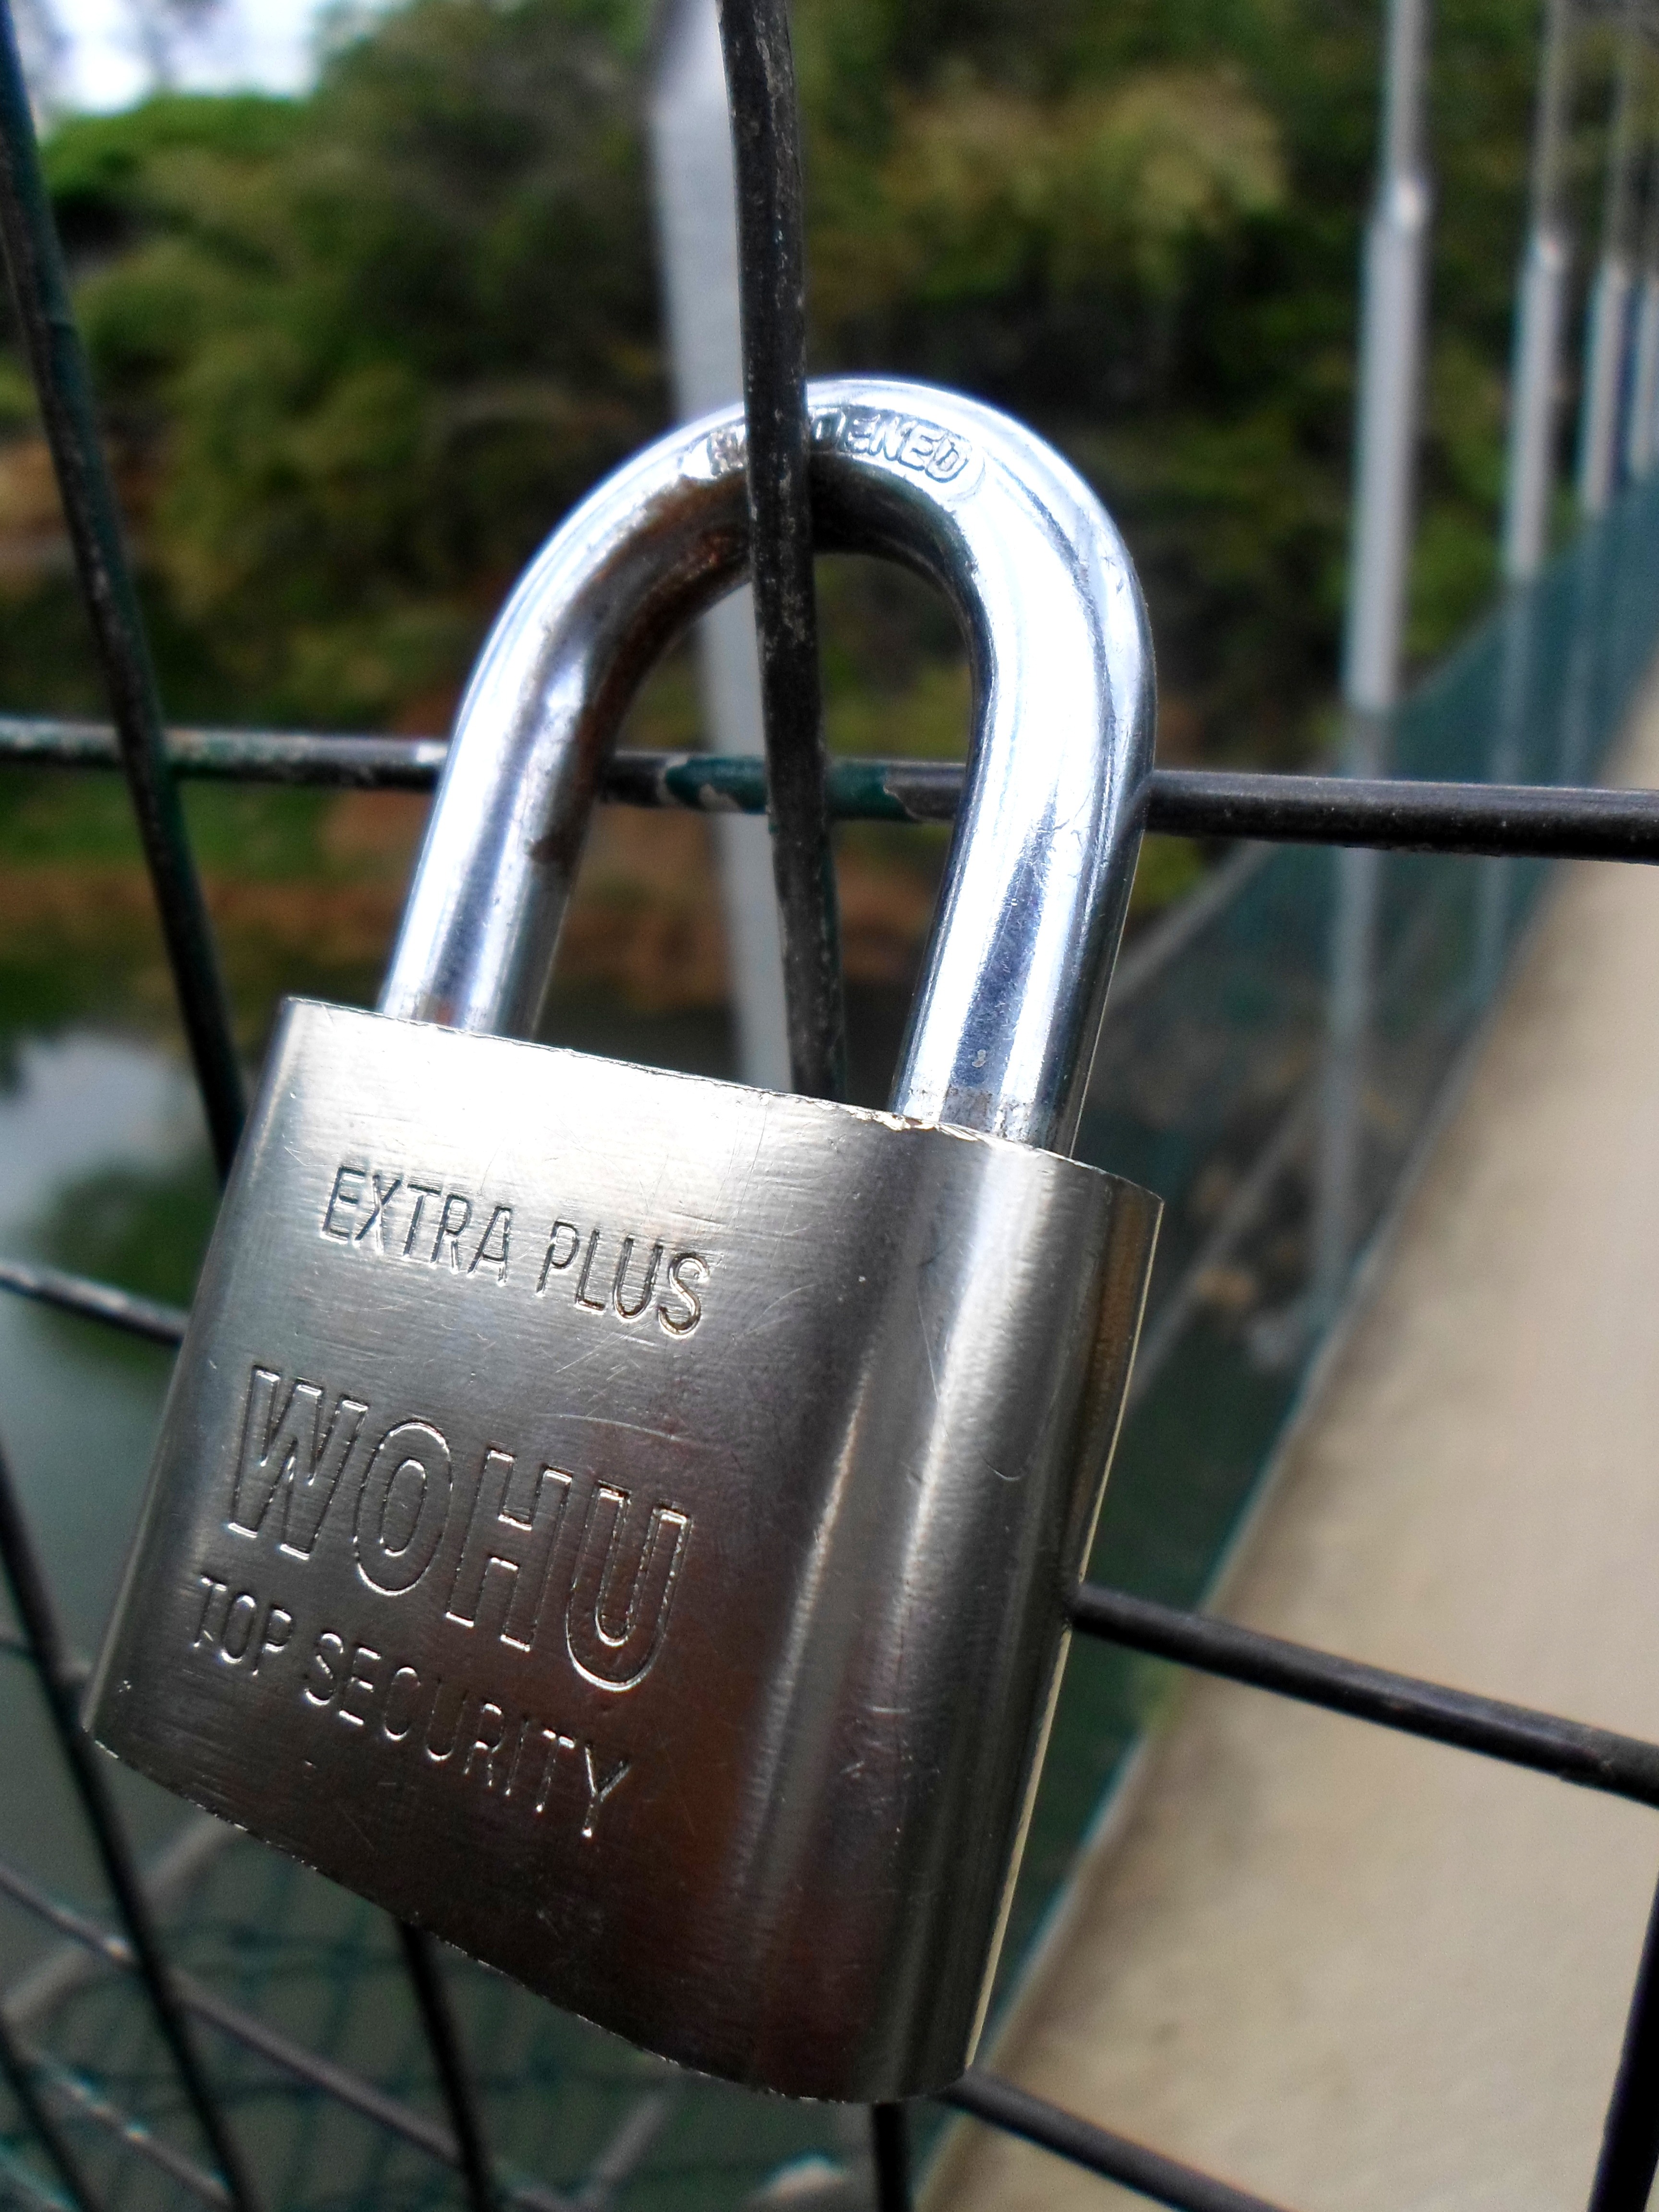
macro, metal, security, padlock, silver, iron, lock, locked, safe, hardware accessory